Gabriel Lory the Younger

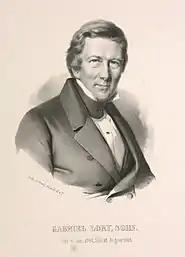
Gabriel Lory the Younger, Swiss National Library

Gabriel Lory the Younger, also known as Mathias Gabriel Lori (21 June 1784, Bern - 25 August 1846, Bern), was a Swiss landscape painter, etcher, watercolorist and illustrator. His father was the painter, Gabriel Lory the Elder.